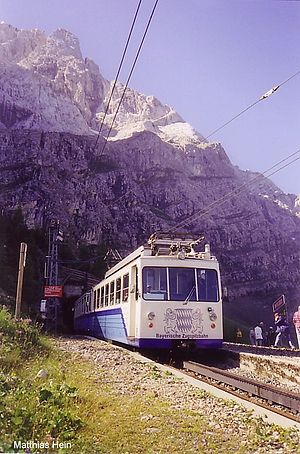
Bayerische Zugspitzbahn
Toget ved stationen Riffelriss
Bayerische Zugspitzbahn er en tandhjulsbane i Bayern i Tyskland. Banen er en smalsporsbane og går fra bydelen Garmish i Garmisch-Partenkirchen til Tysklands højeste bjerg Zugspitze.